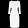
Label: Dress